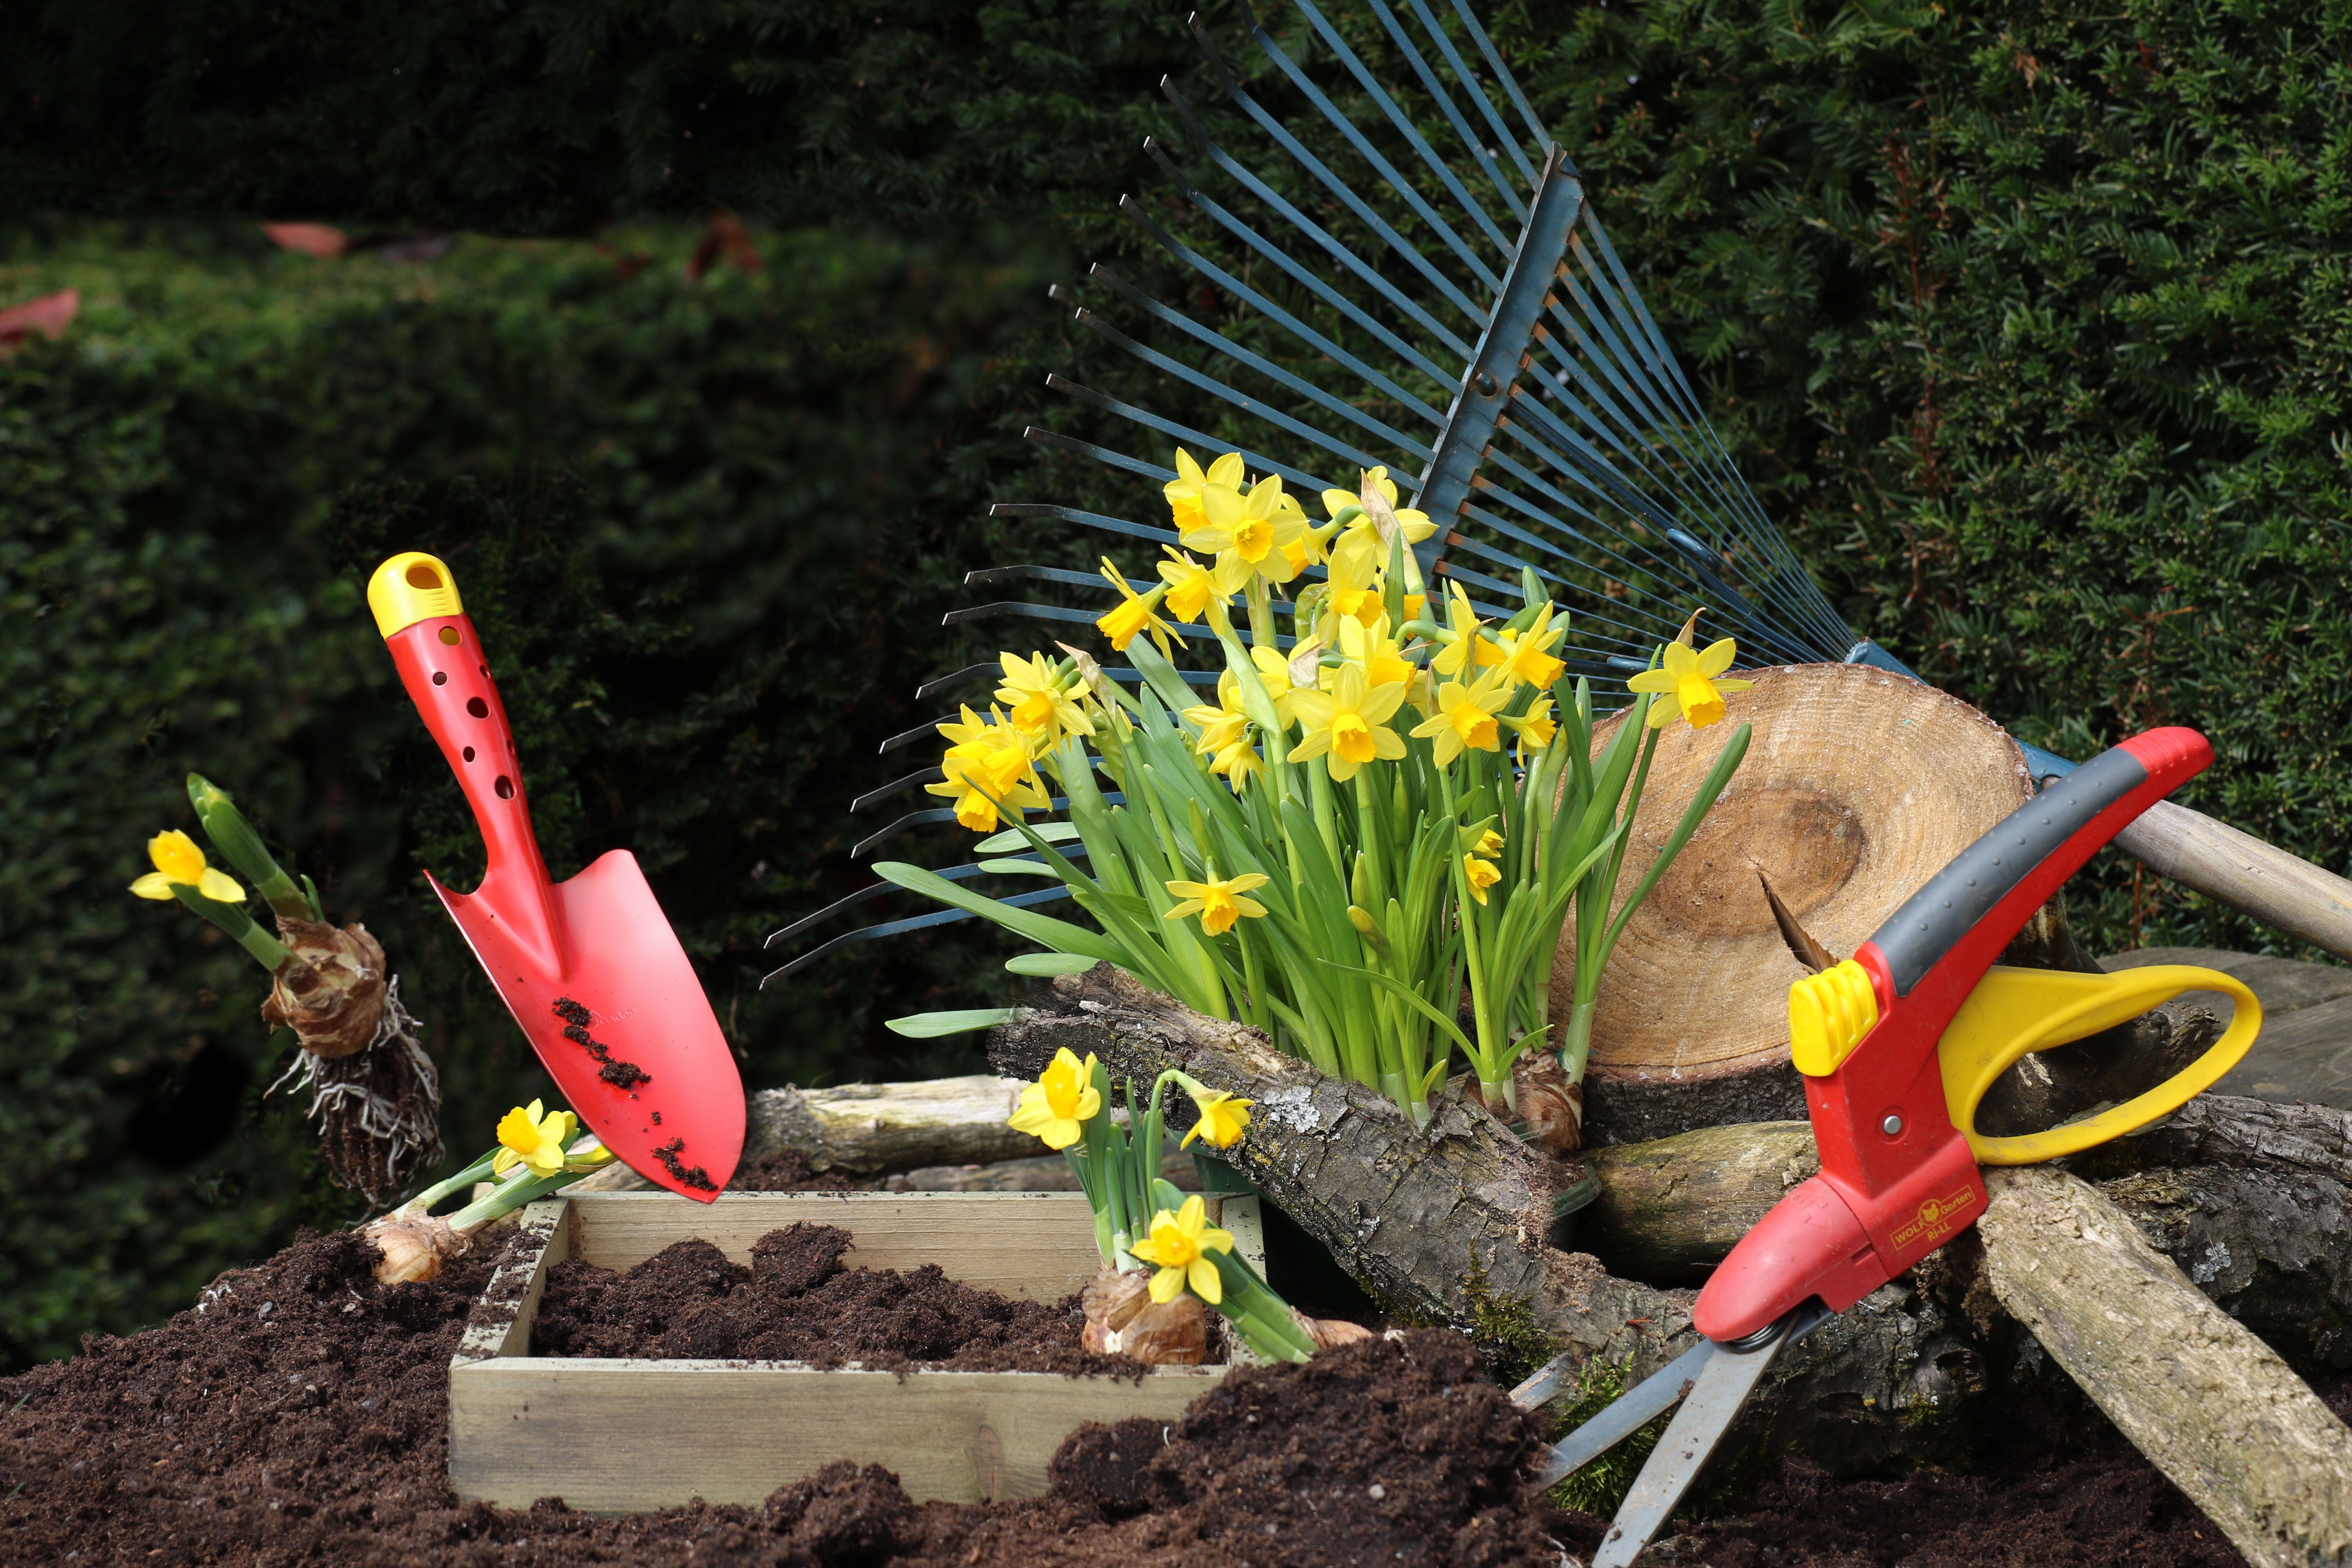
lawn, flower, spring, backyard, soil, yellow, garden, still life, yard